San Pietro in Bovara

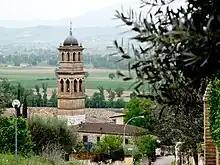
Bell-tower of San Pietro

A church and Benedictine abbey at the site is documented from the 12th century. An inscription below the facade tympanum mentions the name "Atto" who may the master involved in the construction of San Lorenzo in Spello and the Duomo of Foligno during 1120-1140. For the next three centuries, the abbey was torn by competing ownership by different orders and institutions. It is said St Francis and his follower Pacifico stayed at the abandoned abbey in the early 13th-century. In 1484, the abbey was granted to the Olivetan order, and remained so until suppressions in the 19th century. The church is now a parish church.